Natasha Dowie

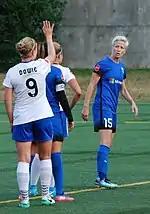
Dowie playing for Boston Breakers in 2017

Upon her return she transferred to newly promoted Doncaster Rovers Belles. Doncaster lost their four opening games and were marooned at the foot of the WSL 1 table, when Dowie left the club by "mutual consent" in the mid-season break.